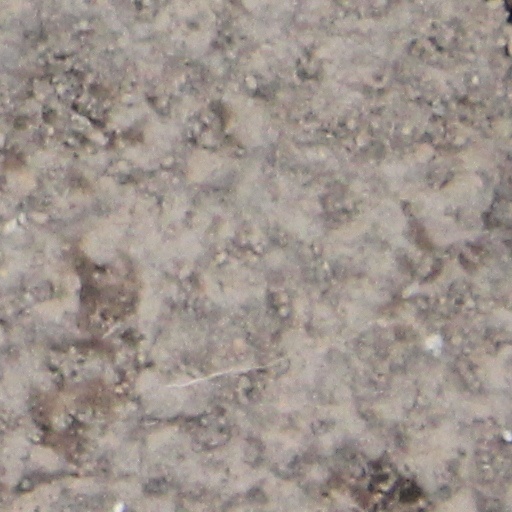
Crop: wheat